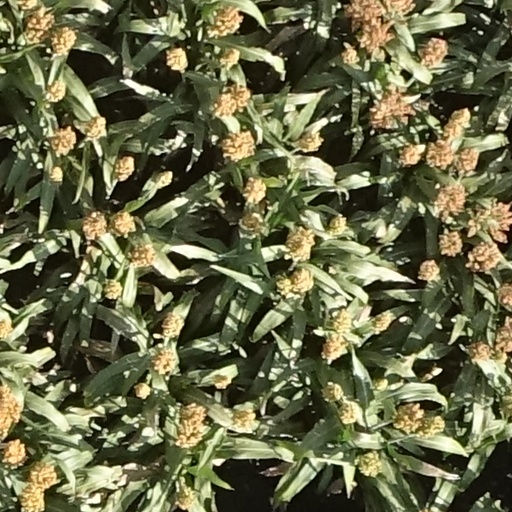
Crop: sorghum